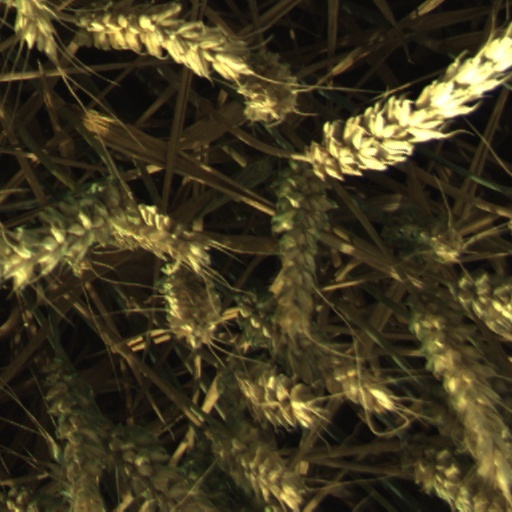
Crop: wheat